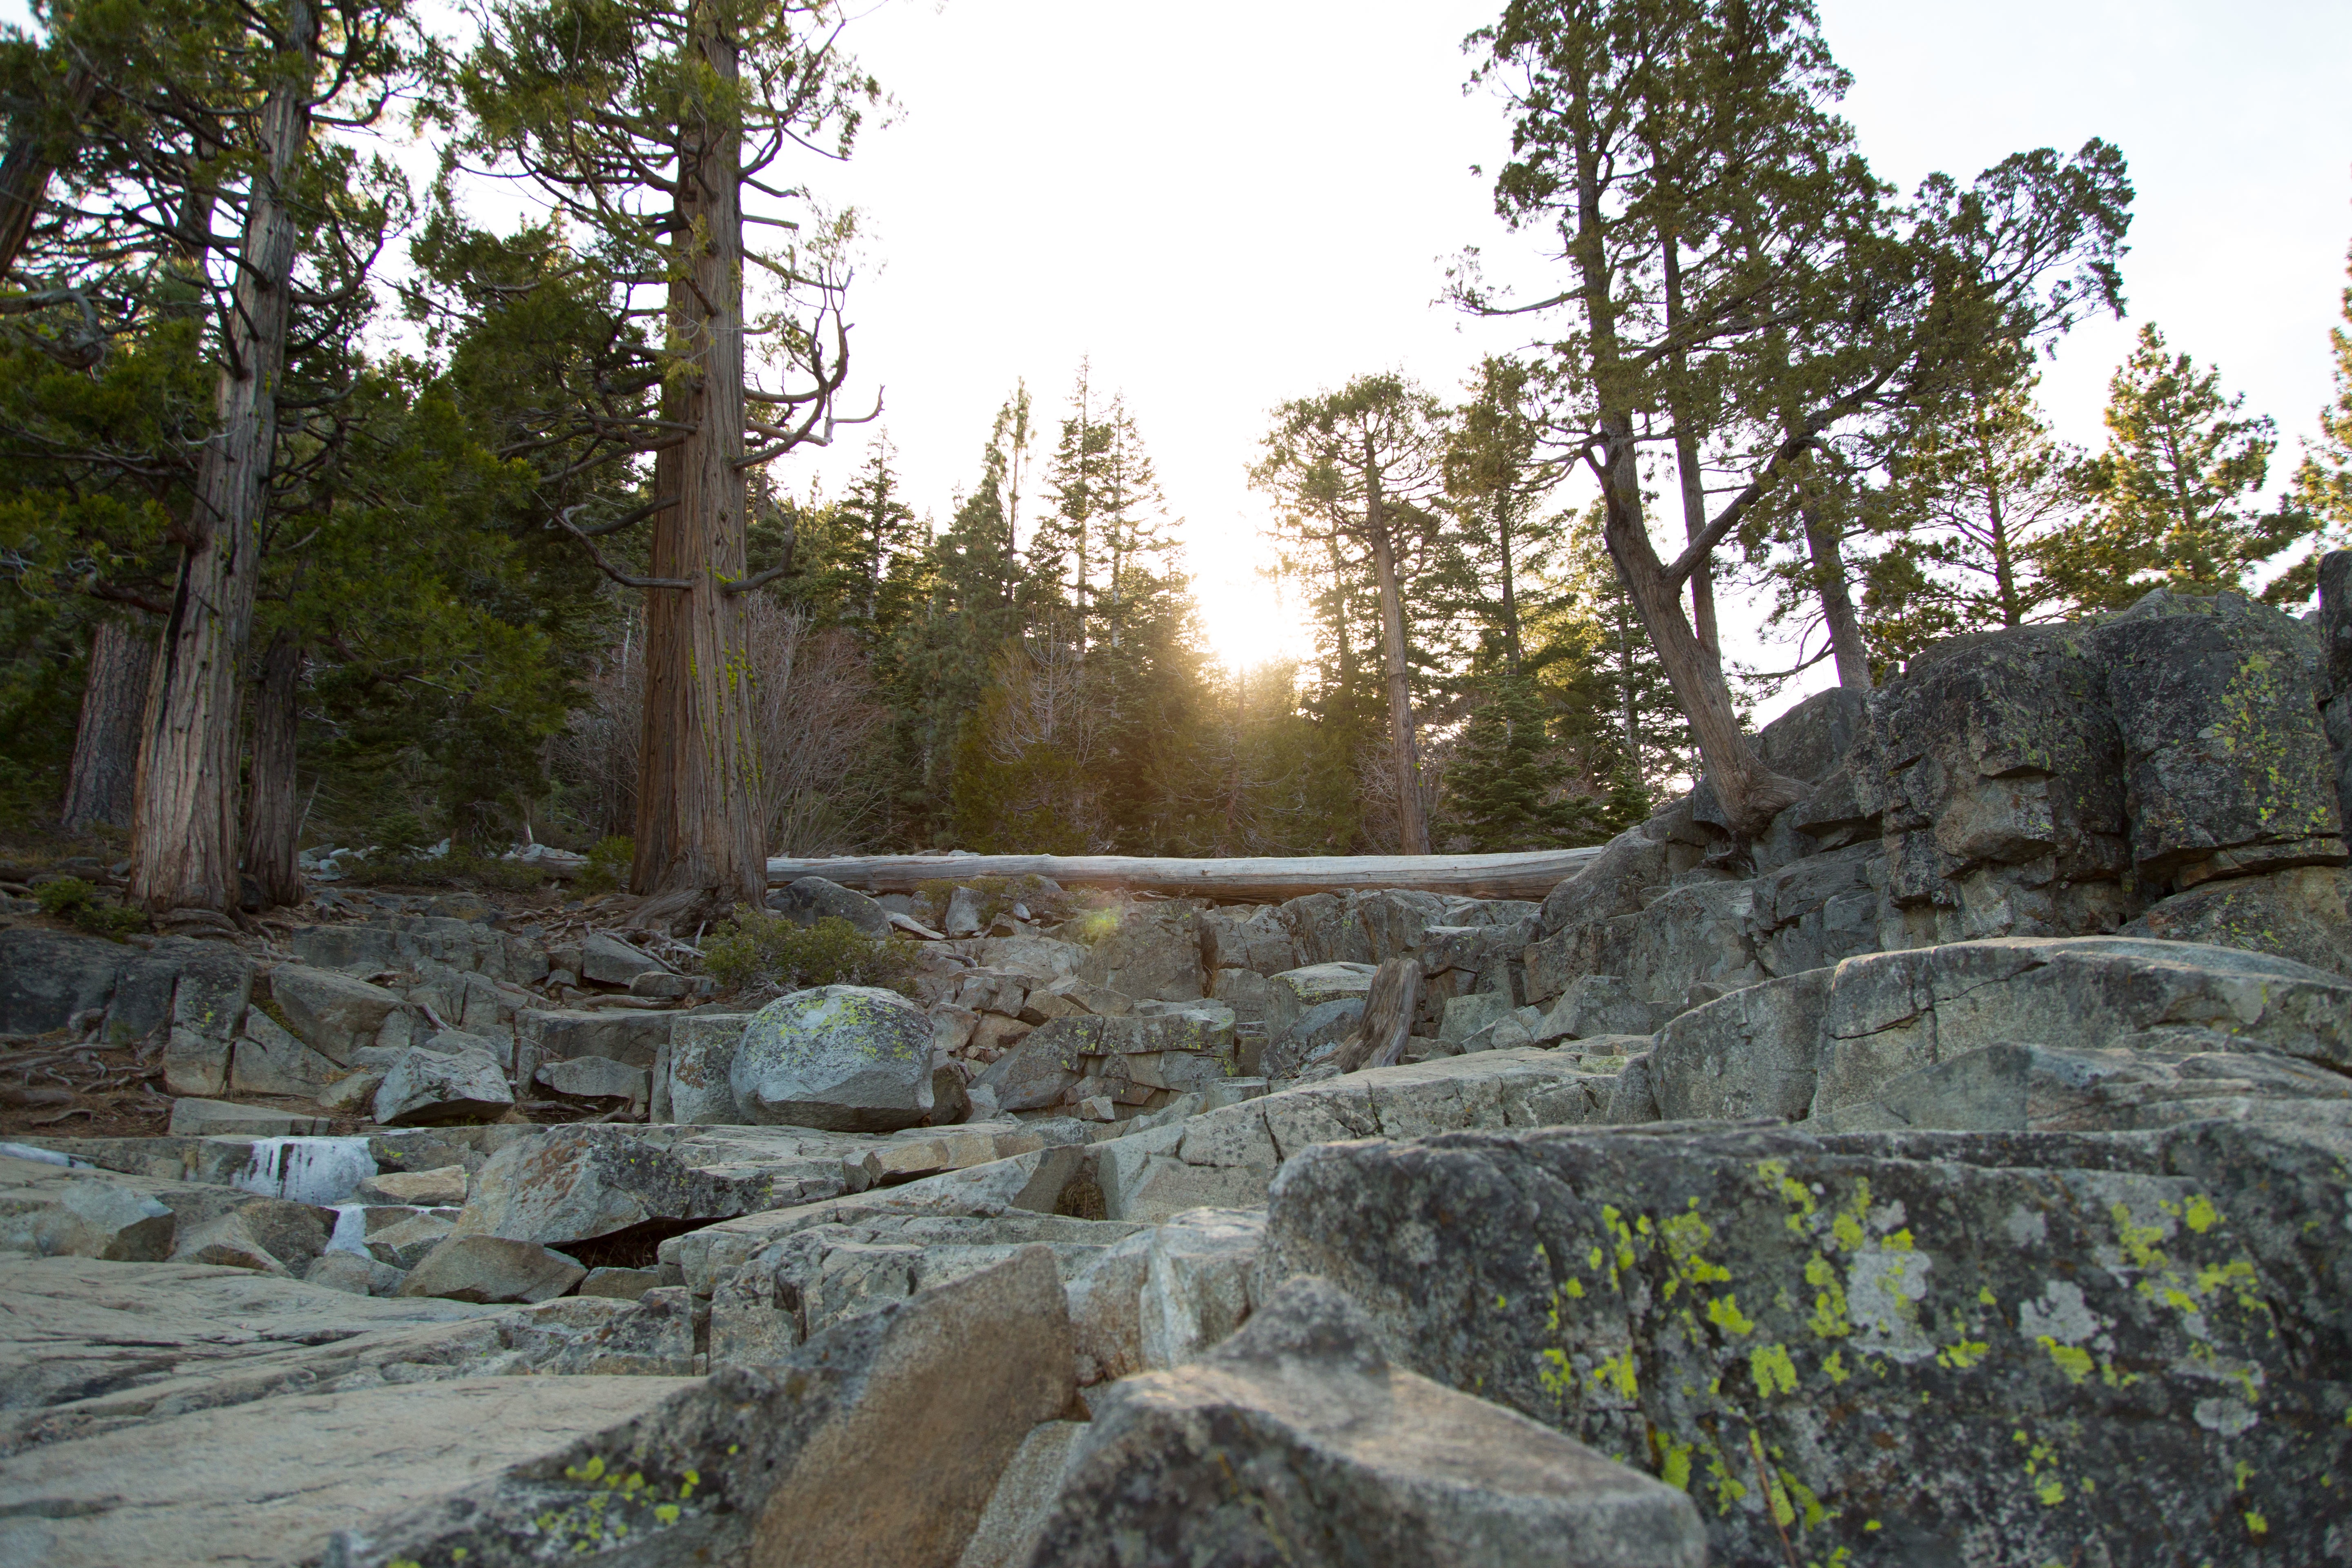
rock, wilderness, trail, wall, park, ruins, ancient history